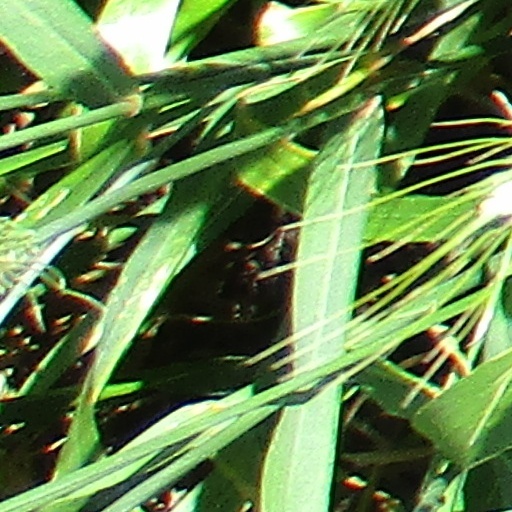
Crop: wheat